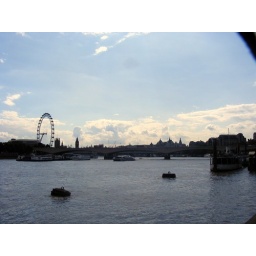
london sky line from near 'Temple' on the river Thames.